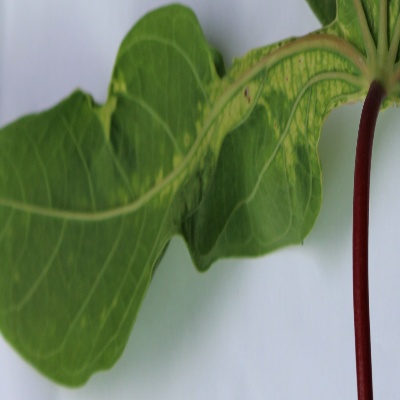
Crop: Cassava
Condition: mosaic